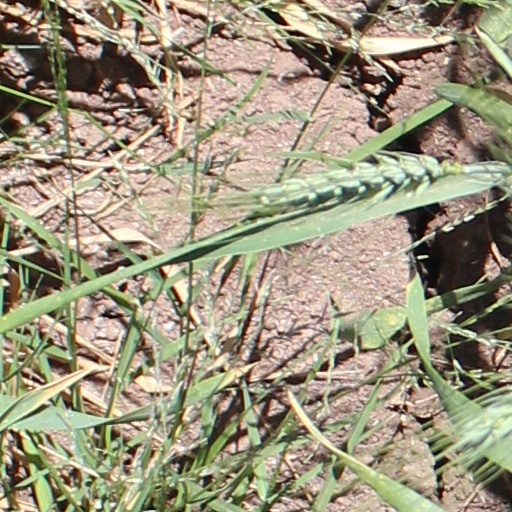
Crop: wheat